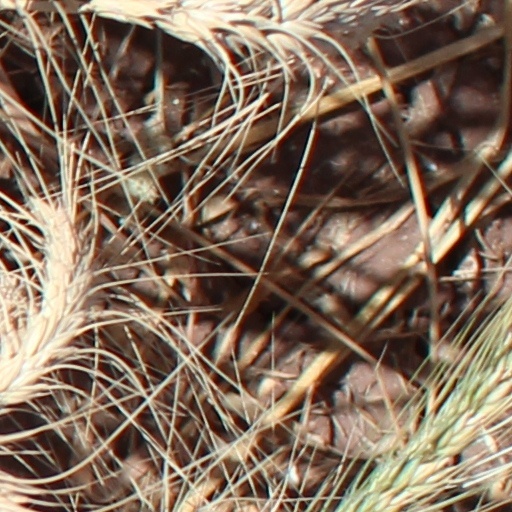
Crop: wheat